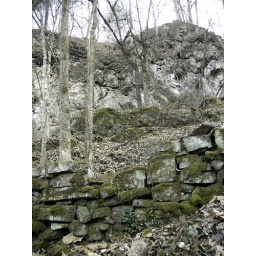
In the foreground the remains of a stone wall and in the background some of the rock formation at Falls Ridge.